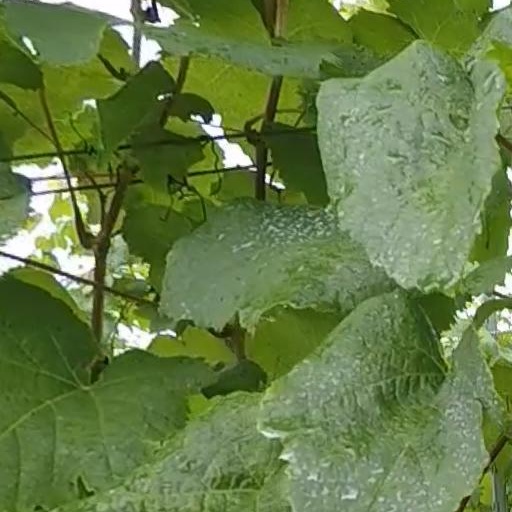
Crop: grape